Premium Motorsports

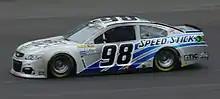
Whitt's No. 98 at Kentucky Speedway in 2016

In early May 2015, it was reported that Phil Parsons Racing with Mike Curb would be selling their No. 98 team driven by Josh Wise to Premium owner Jay Robinson. Evidence for the change in ownership included the removal of the logos of PPR sponsor Phoenix Construction (owned by former team owner James Finch) from the car prior to the GEICO 500 at Talladega, replaced with Premium sponsor Royal Teak Collections. The ownership change was announced on May 5, the Monday after the race, on the team's Twitter. Premium Motorsports officially took over the No. 98 team at the Coca-Cola 600 at Charlotte, with Royal Teak once again sponsoring the car, and Wise remaining as the driver. Dogecoin returned to the 98 car at Sonoma, where the team ran a Chevrolet. Big Red Soda signed on as sponsor for four races beginning at Kentucky in July, where Wise was taken out early in a crash, finishing 43rd. Wise announced the following week that he had left Premium Motorsports, due to differences in opinion about the direction the team was going in comparison to Phil Parsons Racing. This was the second driver that left the team in a span of three days after Brendan Gaughan announced his departure Friday, July 10. Robinson later stated the move was due to sponsorship circumstances.